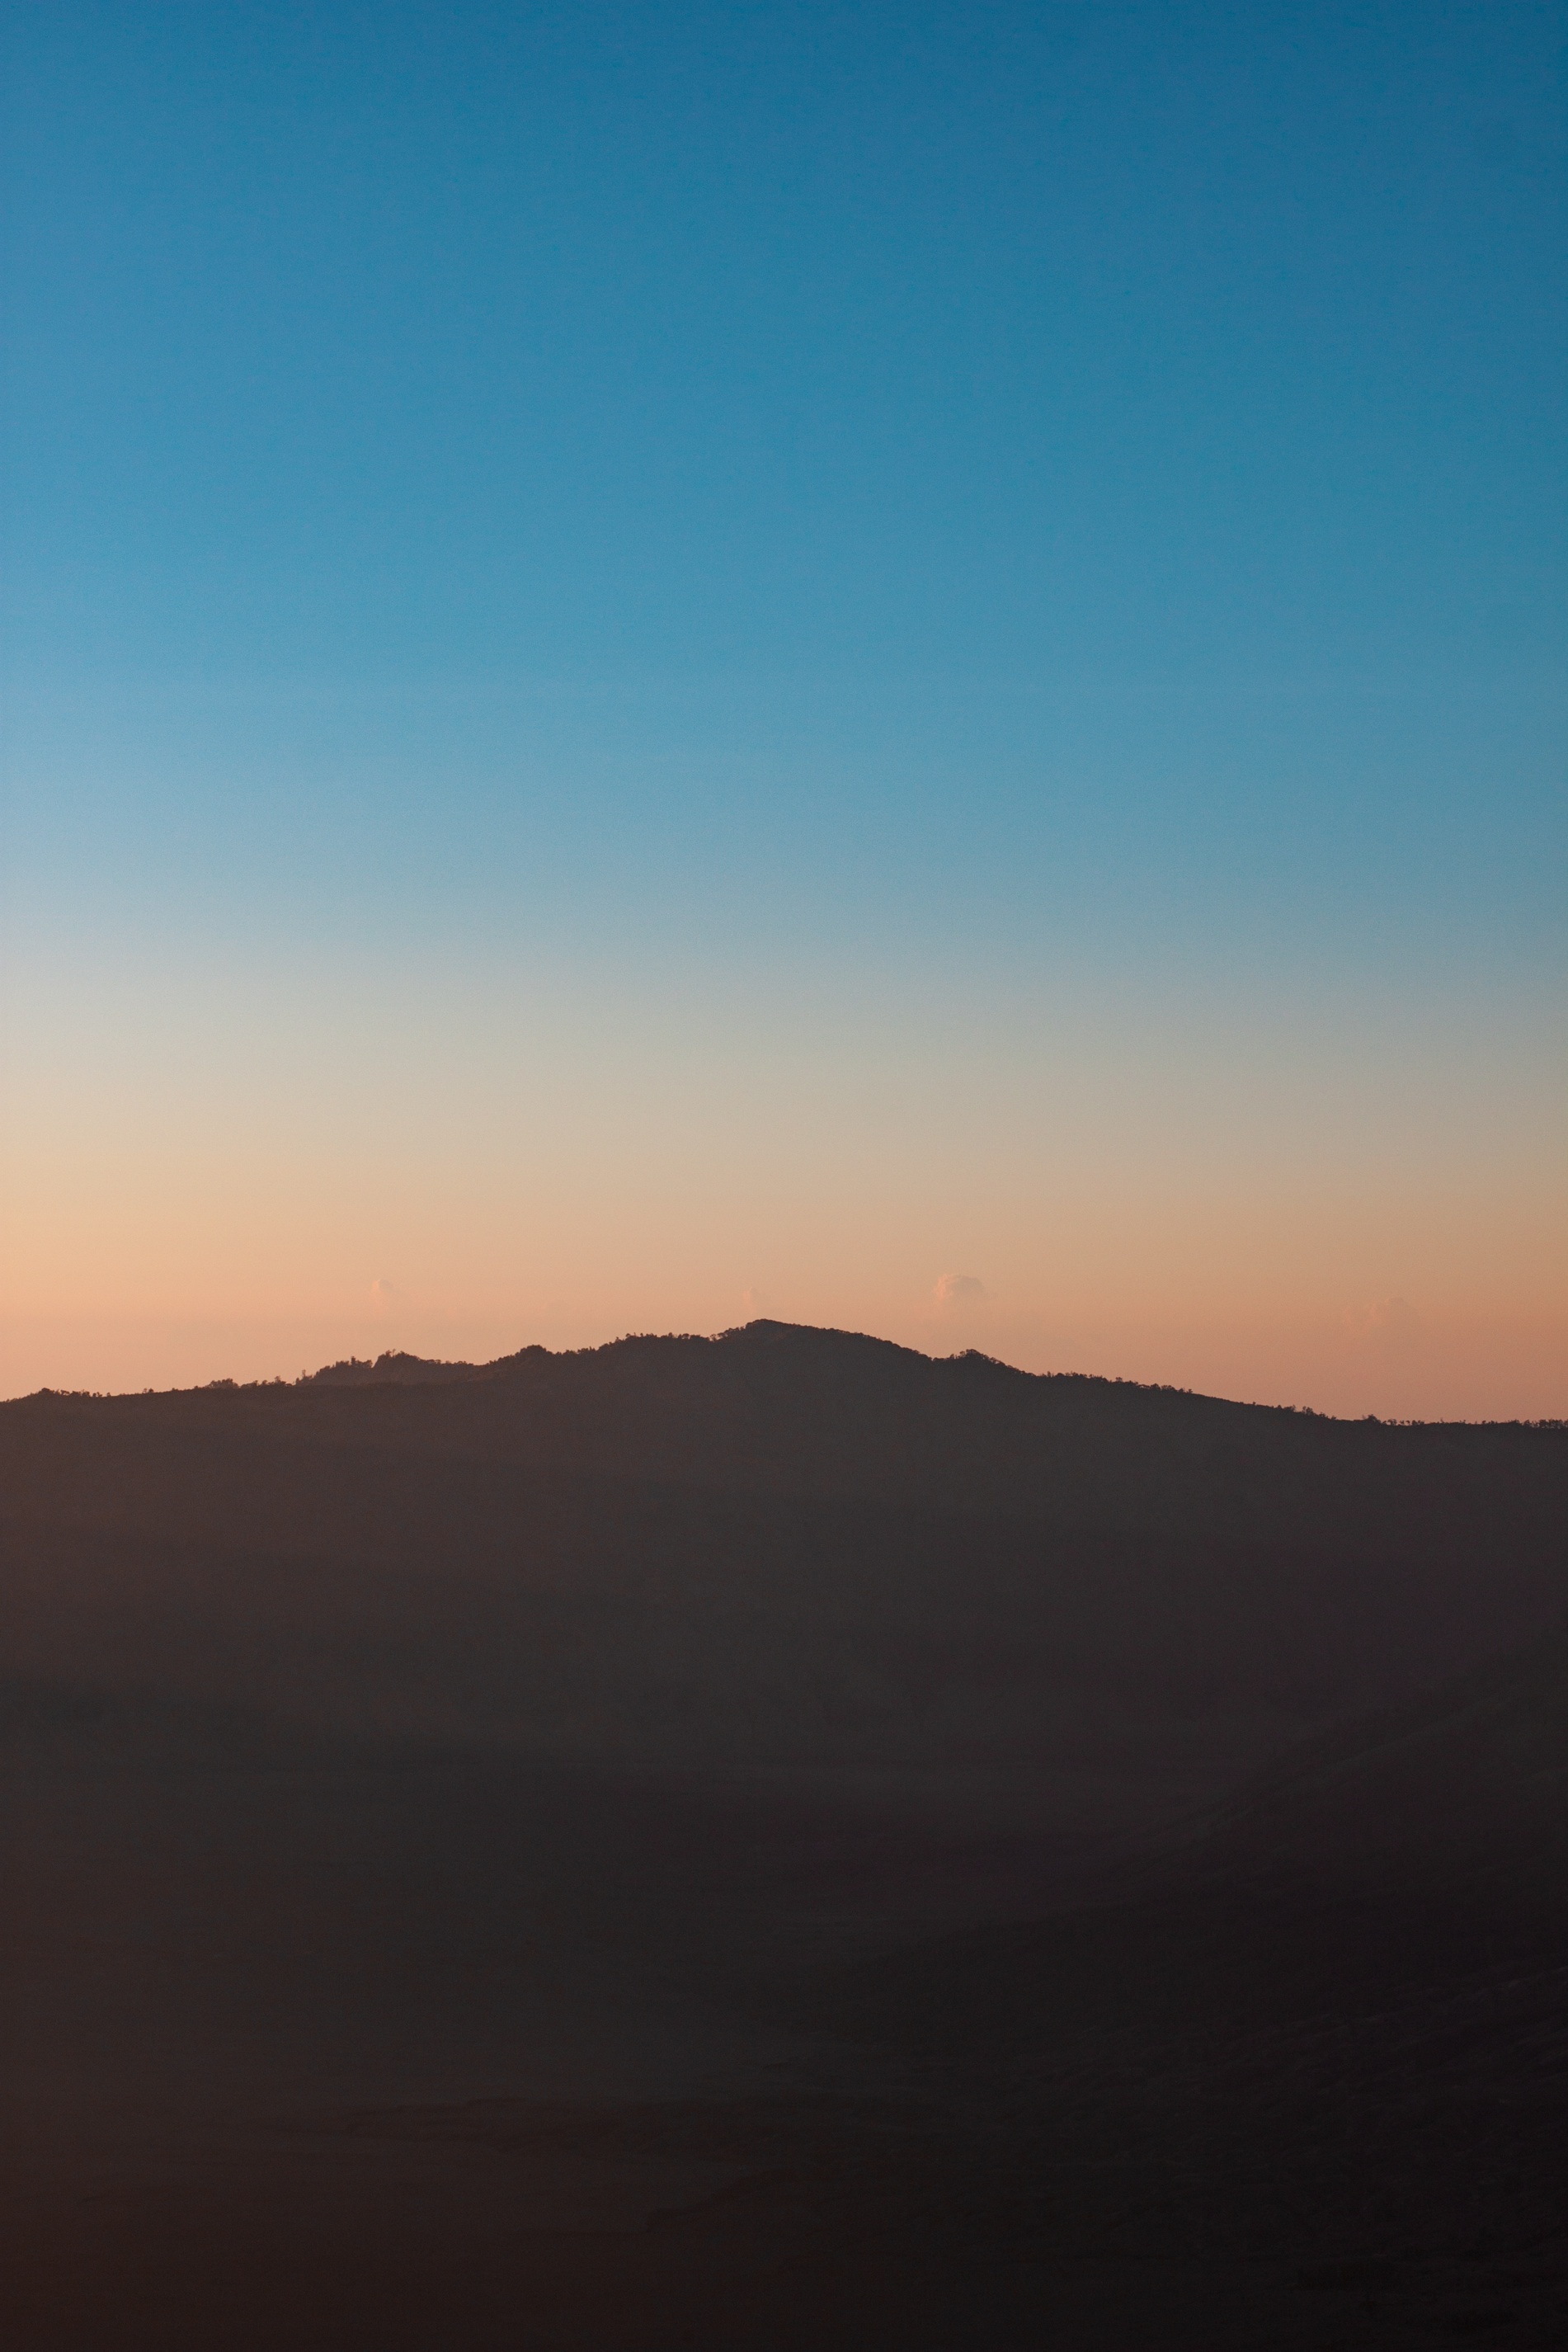
horizon, mountain, sky, sunrise, sunset, sunlight, morning, hill, desert, dawn, atmosphere, dusk, evening, plain, afterglow, natural environment, atmospheric phenomenon, atmosphere of earth, mountainous landforms